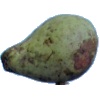
Label: pear_stone